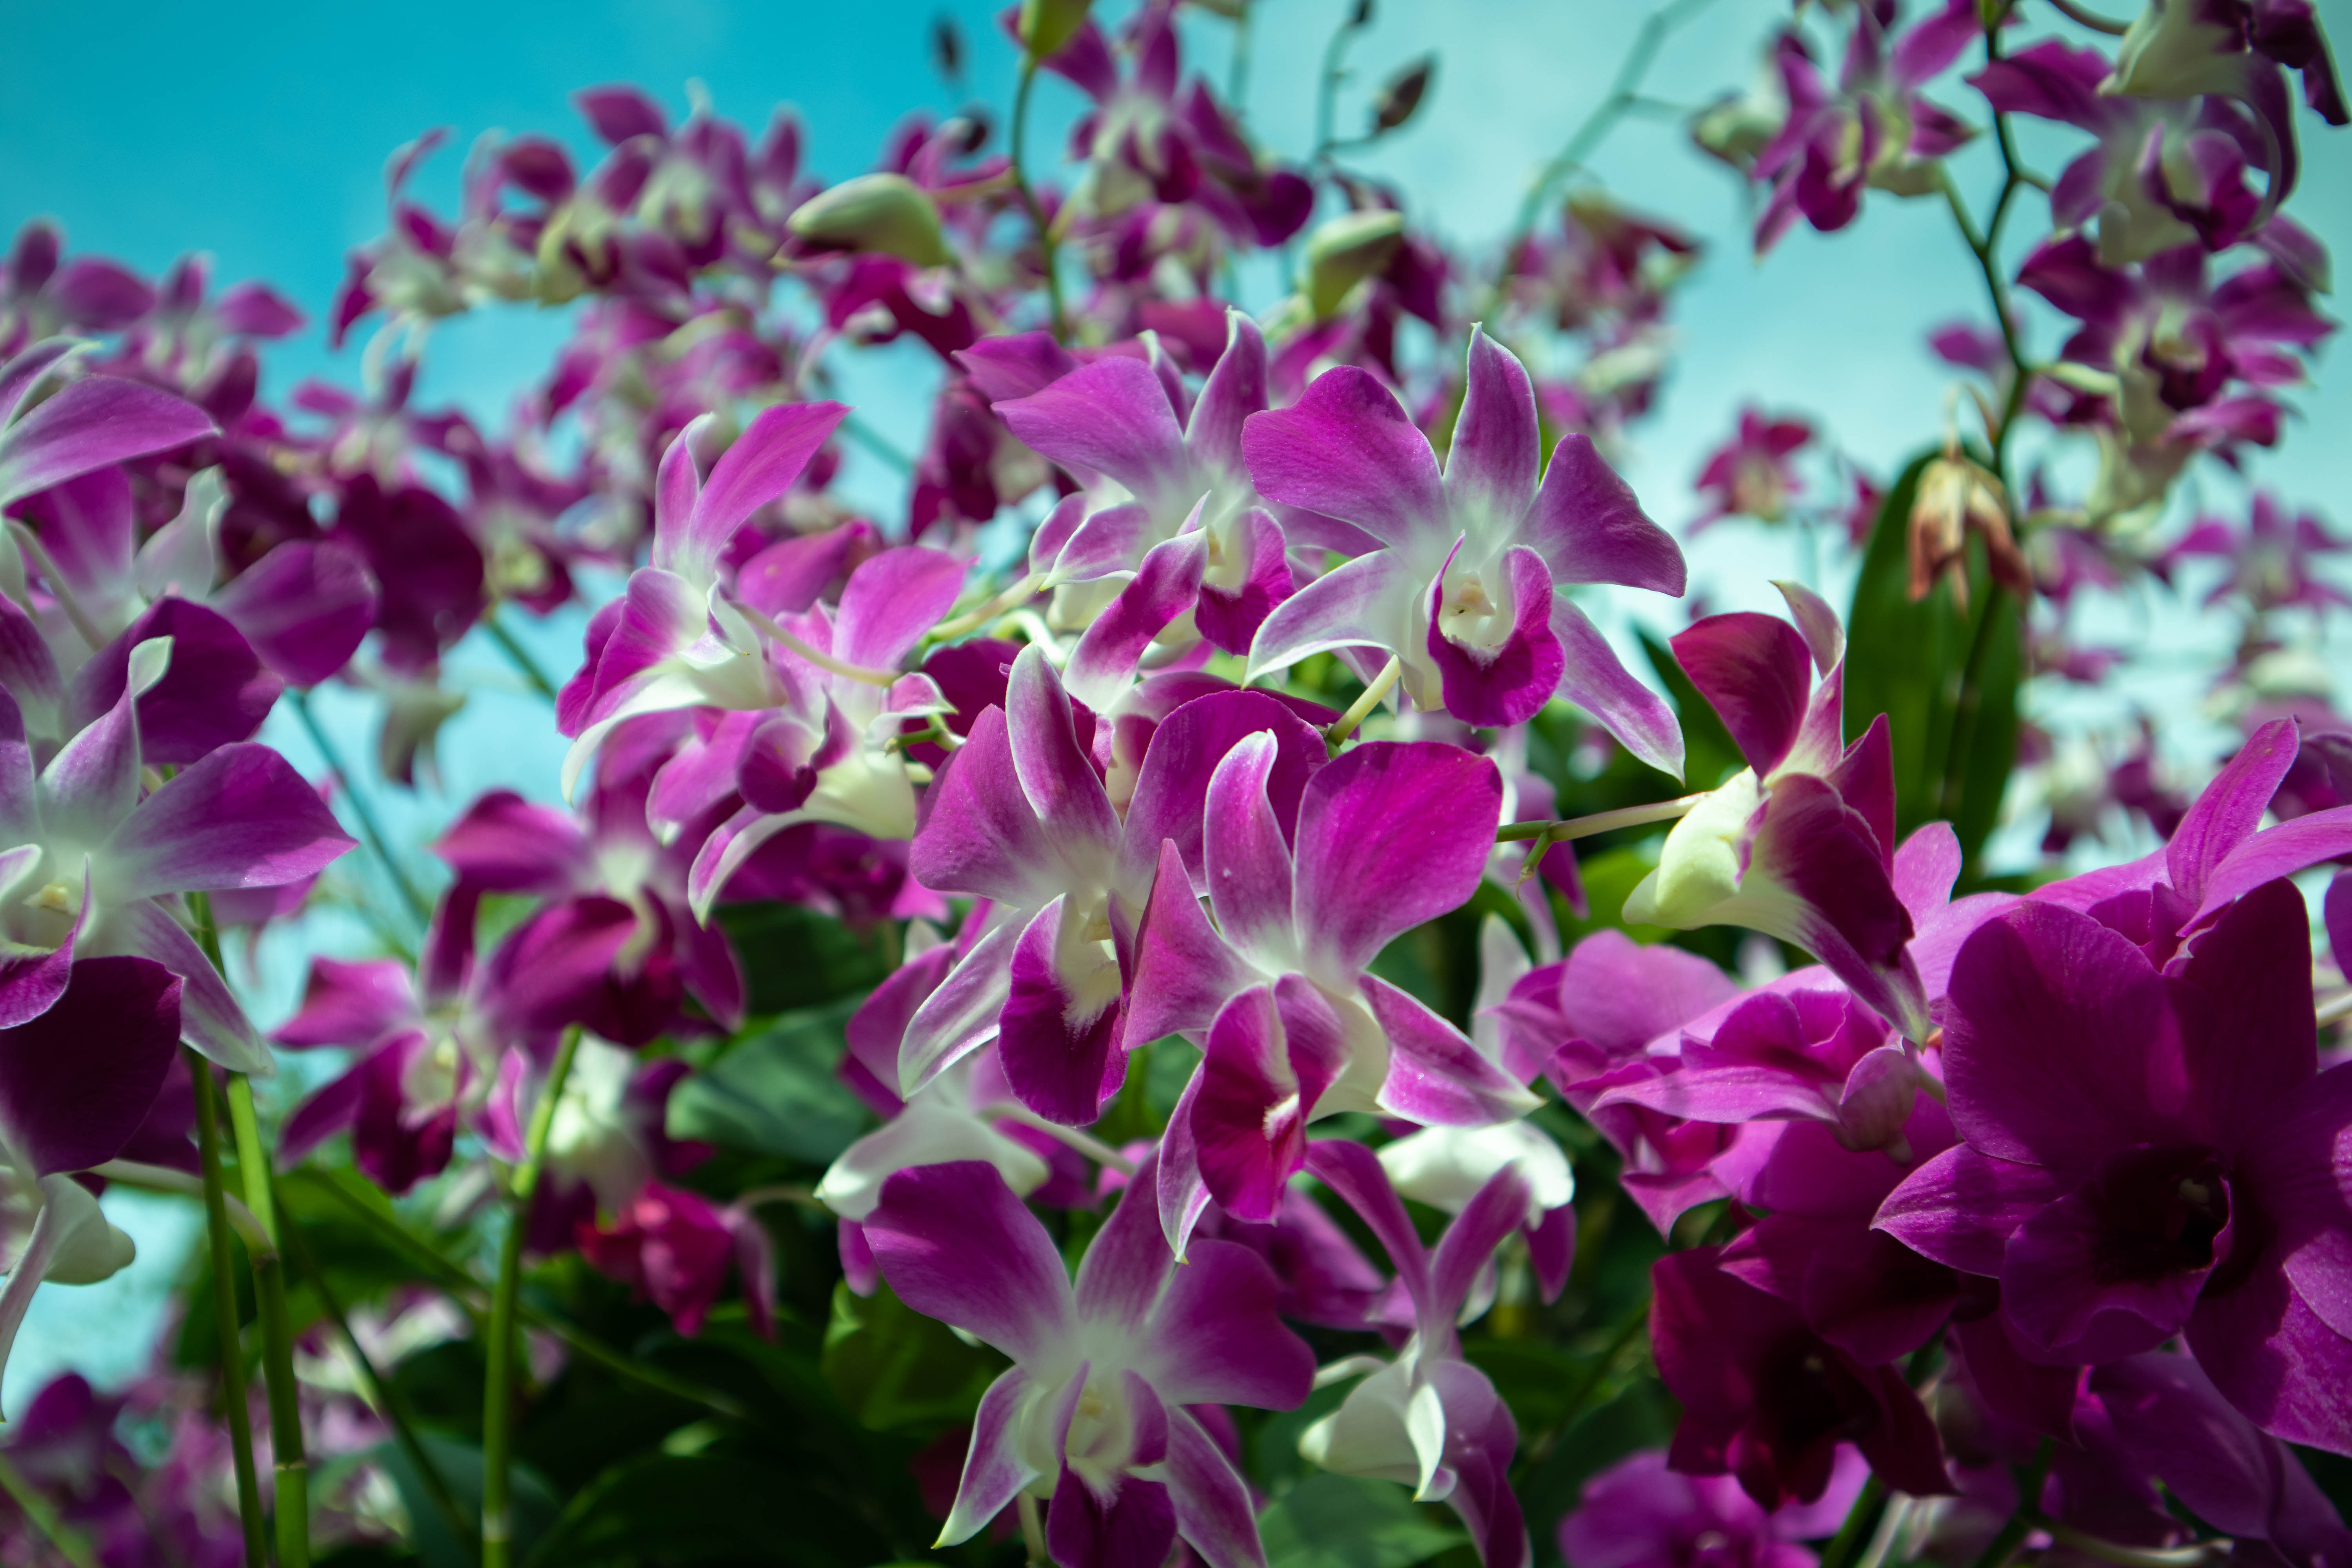
plant, flower, purple, petal, close, flora, violet, blue, flowering plant, pink, lilac, magenta, botany, spring, terrestrial plant, dendrobium, orchid, wildflower, orchids of the philippines, pink family, annual plant, dianthus, cattleya, perennial plant